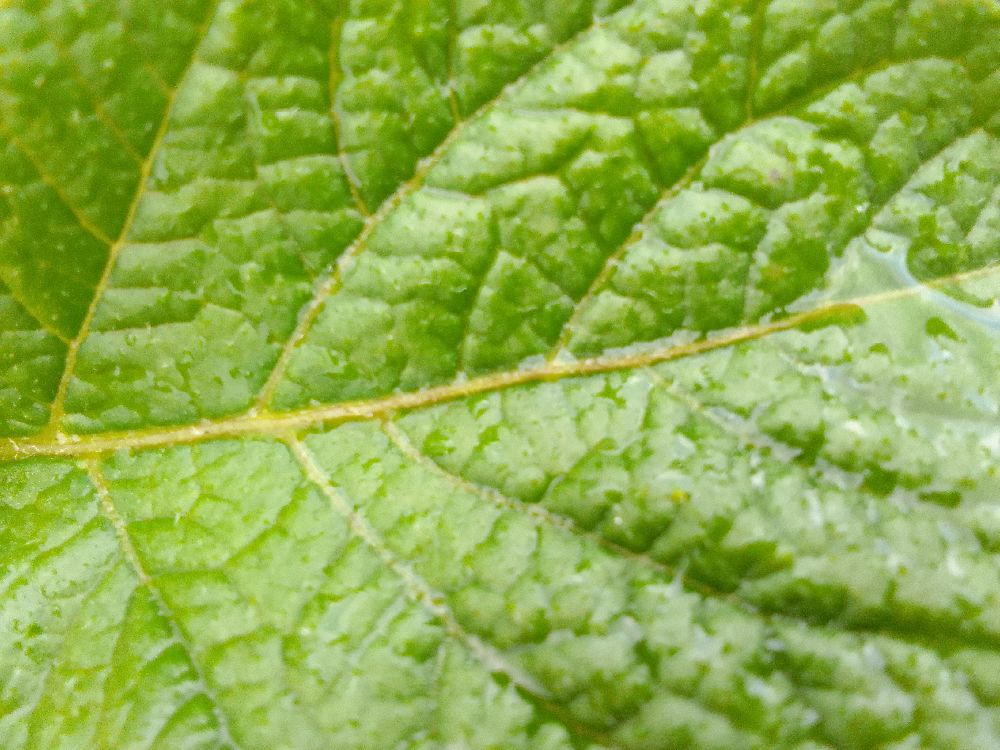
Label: Healthy